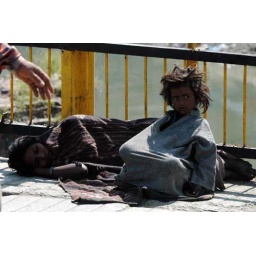
woman bagger sleeps inside a road as her child looks in a busy market in Srinagar.